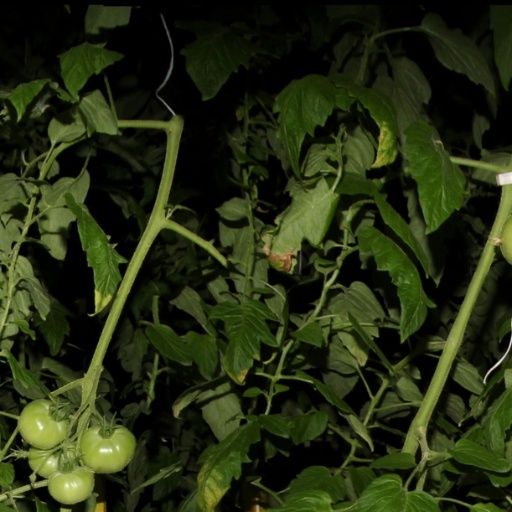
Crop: tomato